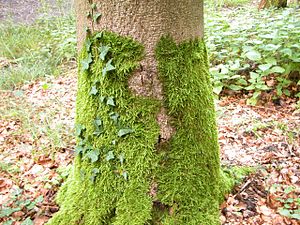
Mosser / Udbredelse i Danmark
Mosser er simple primitive stedsegrønne planter, som ikke har rødder. Derfor gror mosser som regel i fugtige omgivelser. Mosser formerer sig ved sporer. Mosserne har en række fællestræk der gør dem nemme at genkende – alligevel er de meget forskellige.